Ford Falcon (EL)

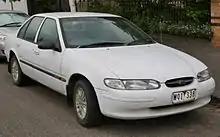
Falcon GLi Sapphire II sedan

Ford introduced the Sapphire shortly after Holden debuted the VT Commodore in September 1997, in a bid to make the EL more competitive. The name was reused from the Ford Sierra Sapphire sedan sold in Europe and New Zealand. It was a limited edition model and had two variants based on either the GLi or the Futura, fitted with additional features, however the list differed depending on the base model chosen. All Sapphires had alloy wheels and metallic paint as standard. Other responses to the VT Commodore were the Classic and Falcon S models. Similarly to the Sapphire, they too were limited edition variants based on either the GLi or Futura. Standard for the Falcon S included a six-stack CD player, air conditioning, and alloy wheels which were identical to those fitted to the XR6 and XR8 models of the earlier ED Falcon range. Later, in March 1998, six months before the launch of the AU Falcon, a Sapphire II was introduced.